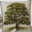
Label: oak_tree